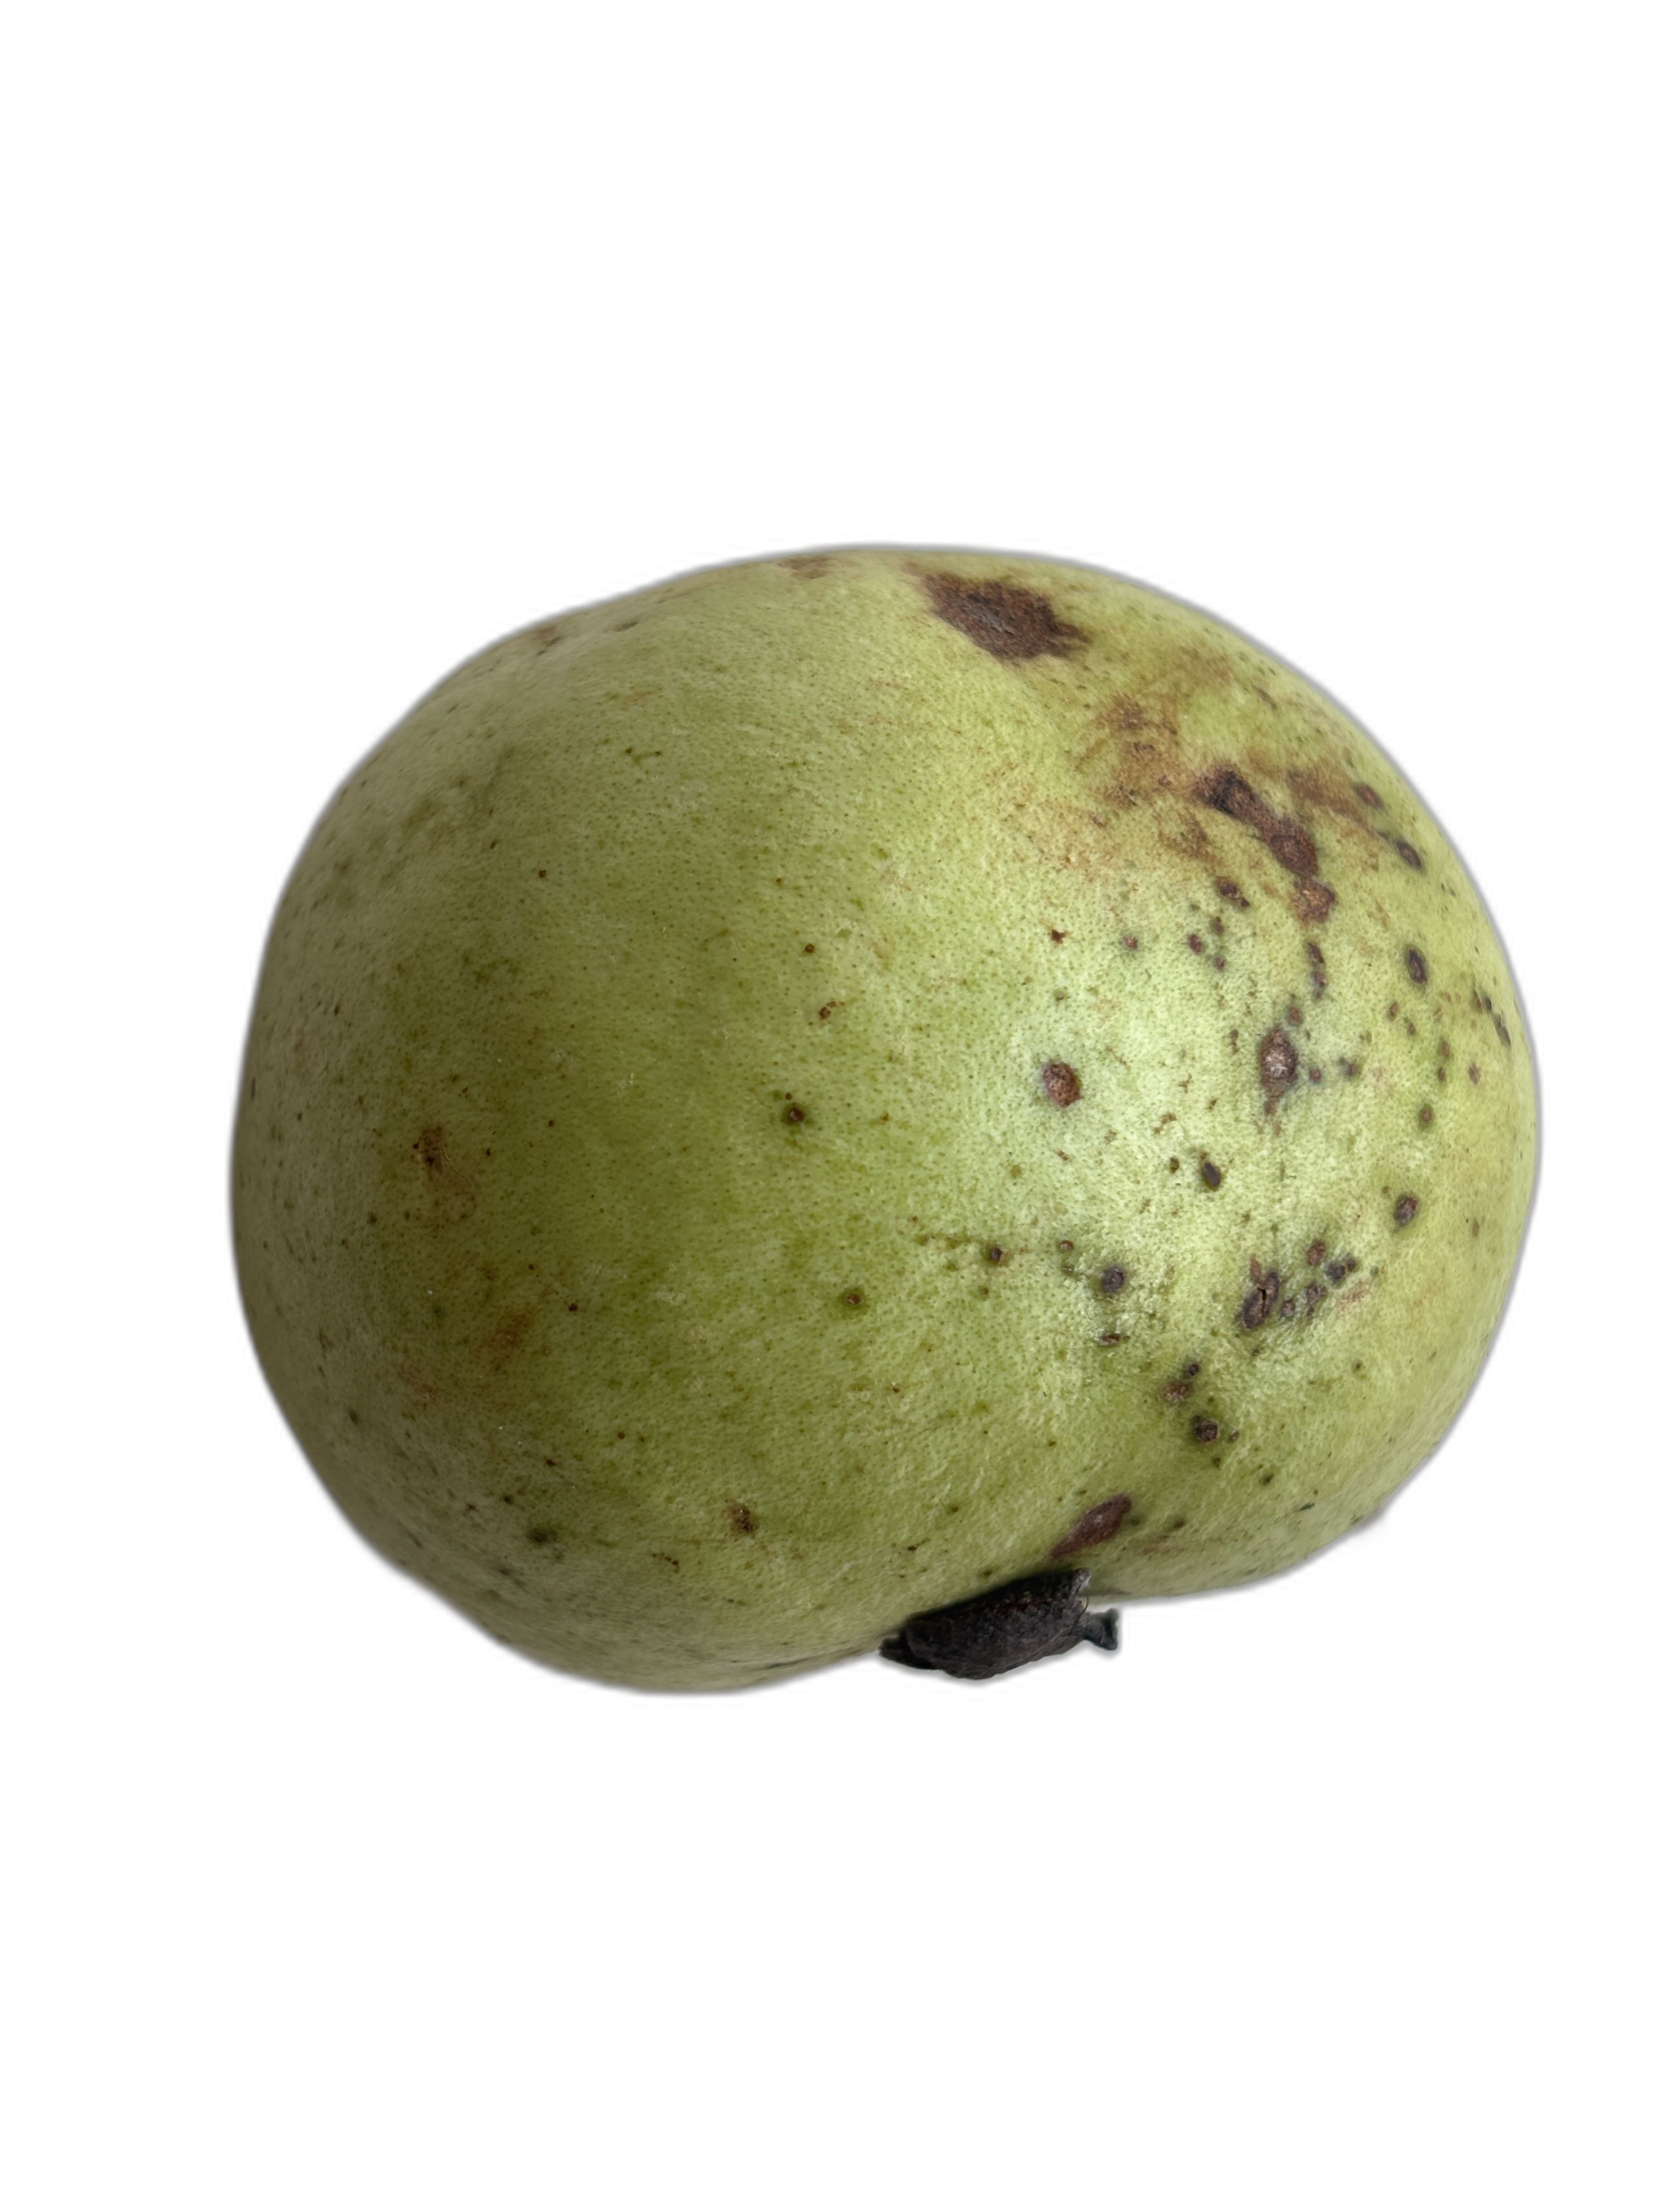
Plant part: fruit
Disease: Anthracnose